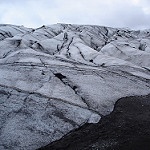
Scene: Outdoor